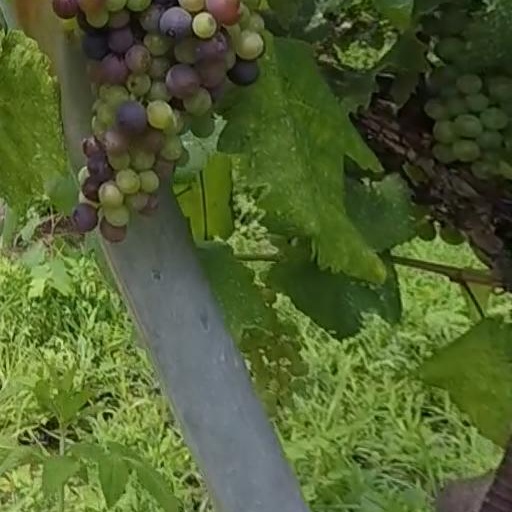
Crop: grape